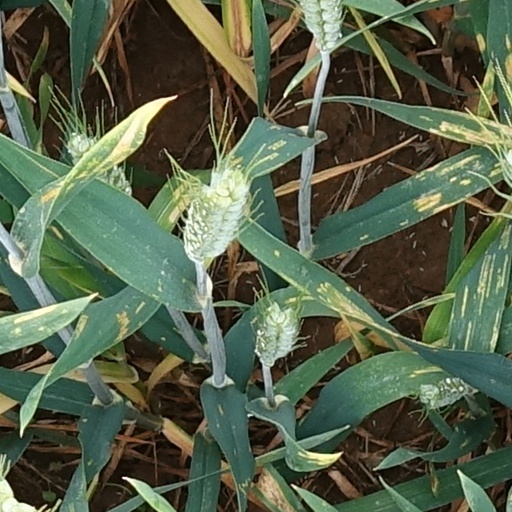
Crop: wheat